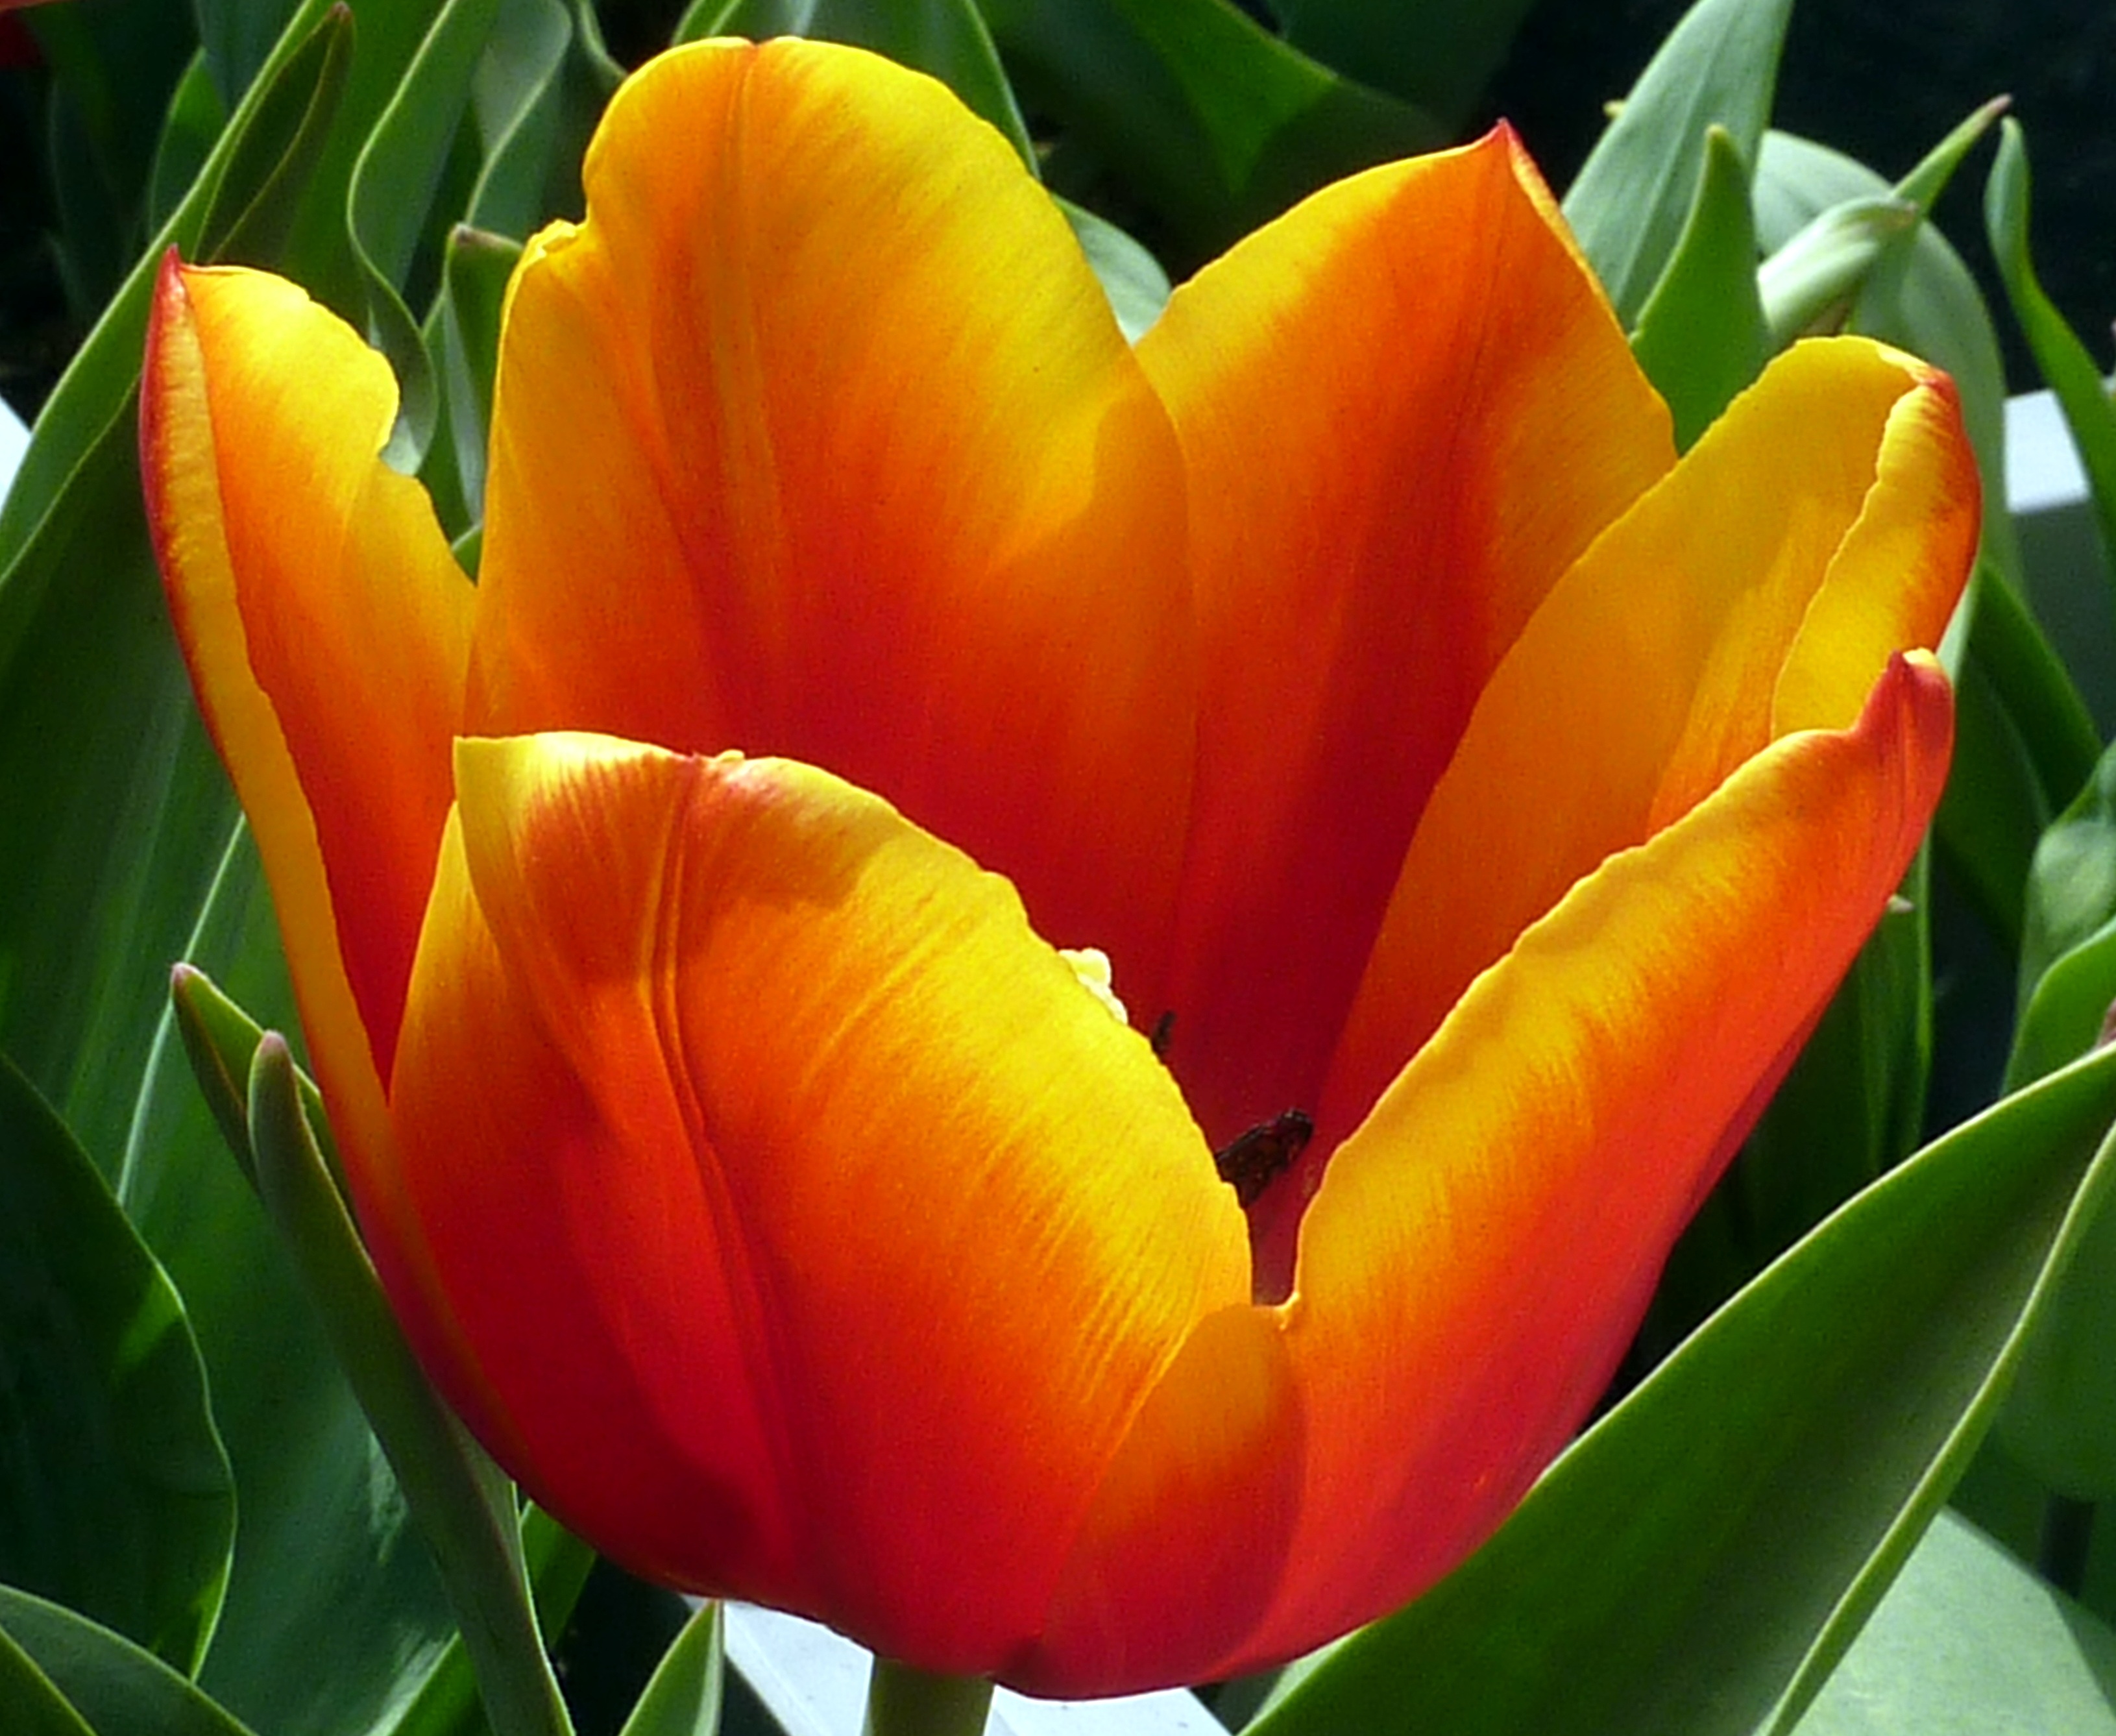
plant, flower, petal, tulip, orange, spring, flowering plant, lily family, plant stem, land plant, jacques fath